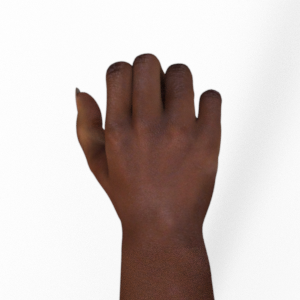
Label: rock